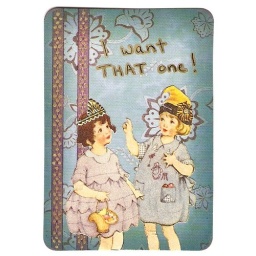
girls in hats